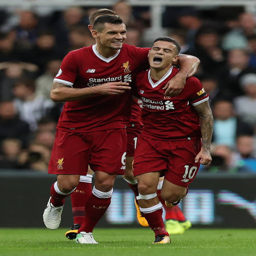
soccer player is congratulated by team mates after opening the scoring during the match .